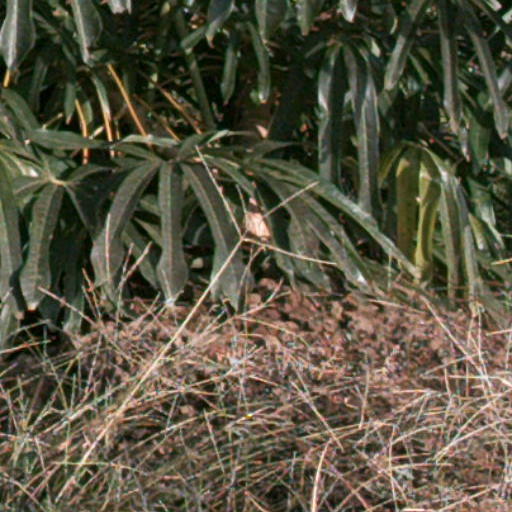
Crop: cassava